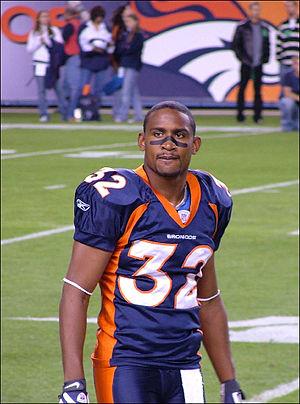
Donald André « Dré » Bly, né le 22 mai 1977 à Chesapeake en Virginie, est un joueur américain de football américain ayant évolué au poste de cornerback.